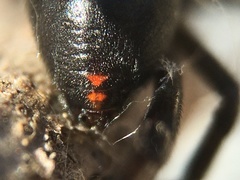
Species: Lactrodectus_hesperus